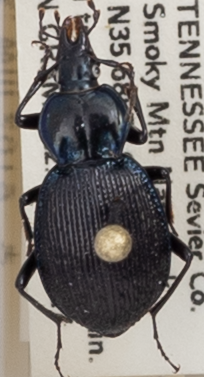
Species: Sphaeroderus stenostomus lecontei
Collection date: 2018-04-17
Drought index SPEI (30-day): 0.58
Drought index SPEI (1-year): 0.642
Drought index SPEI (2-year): -0.348